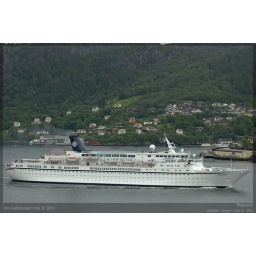
The ship was sold to Mano Cruises in 2009.. The ships name today is Golden Iris